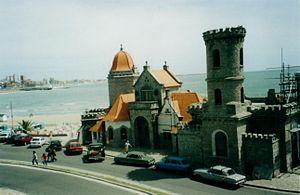
Le Torreón del Monje, connu aussi sous les noms de Tour Pueyrredón ou Belvédère, est un monument emblématique de la ville argentine de Mar del Plata. Ce bâtiment de style néogothique a été construit sur les rochers de Punta Piedras par l'architecte Carlos Nordmann en 1904.